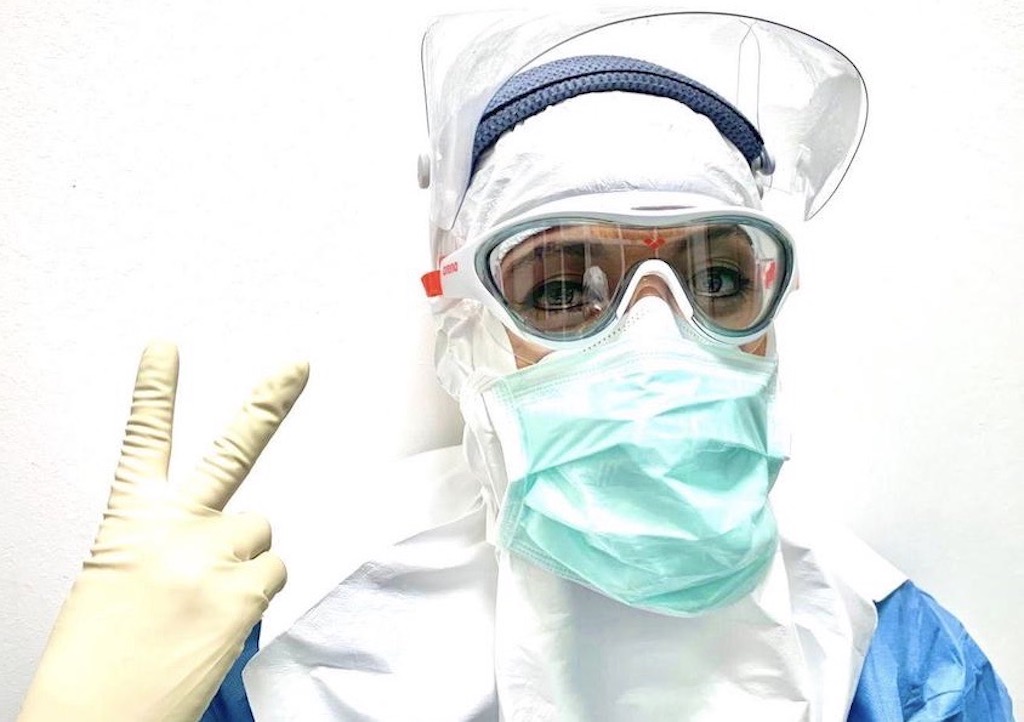
Objects detected:
Mask
Face_Shield
Gloves